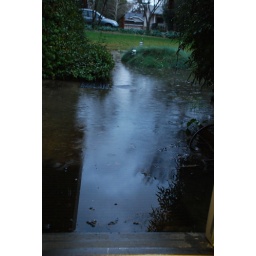
This is the current view from our kitchen door. The water is within an inch of the threshold.